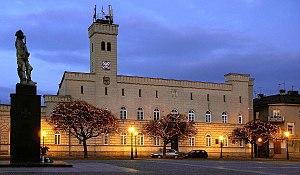
Radom est une ville de Pologne située dans la voïvodie de Mazovie. La ville est à la fois ville-powiat et chef-lieu du Powiat de Radom. Avec ses 218 466 habitants en 2013, Radom est la quatorzième plus grande ville de Pologne.